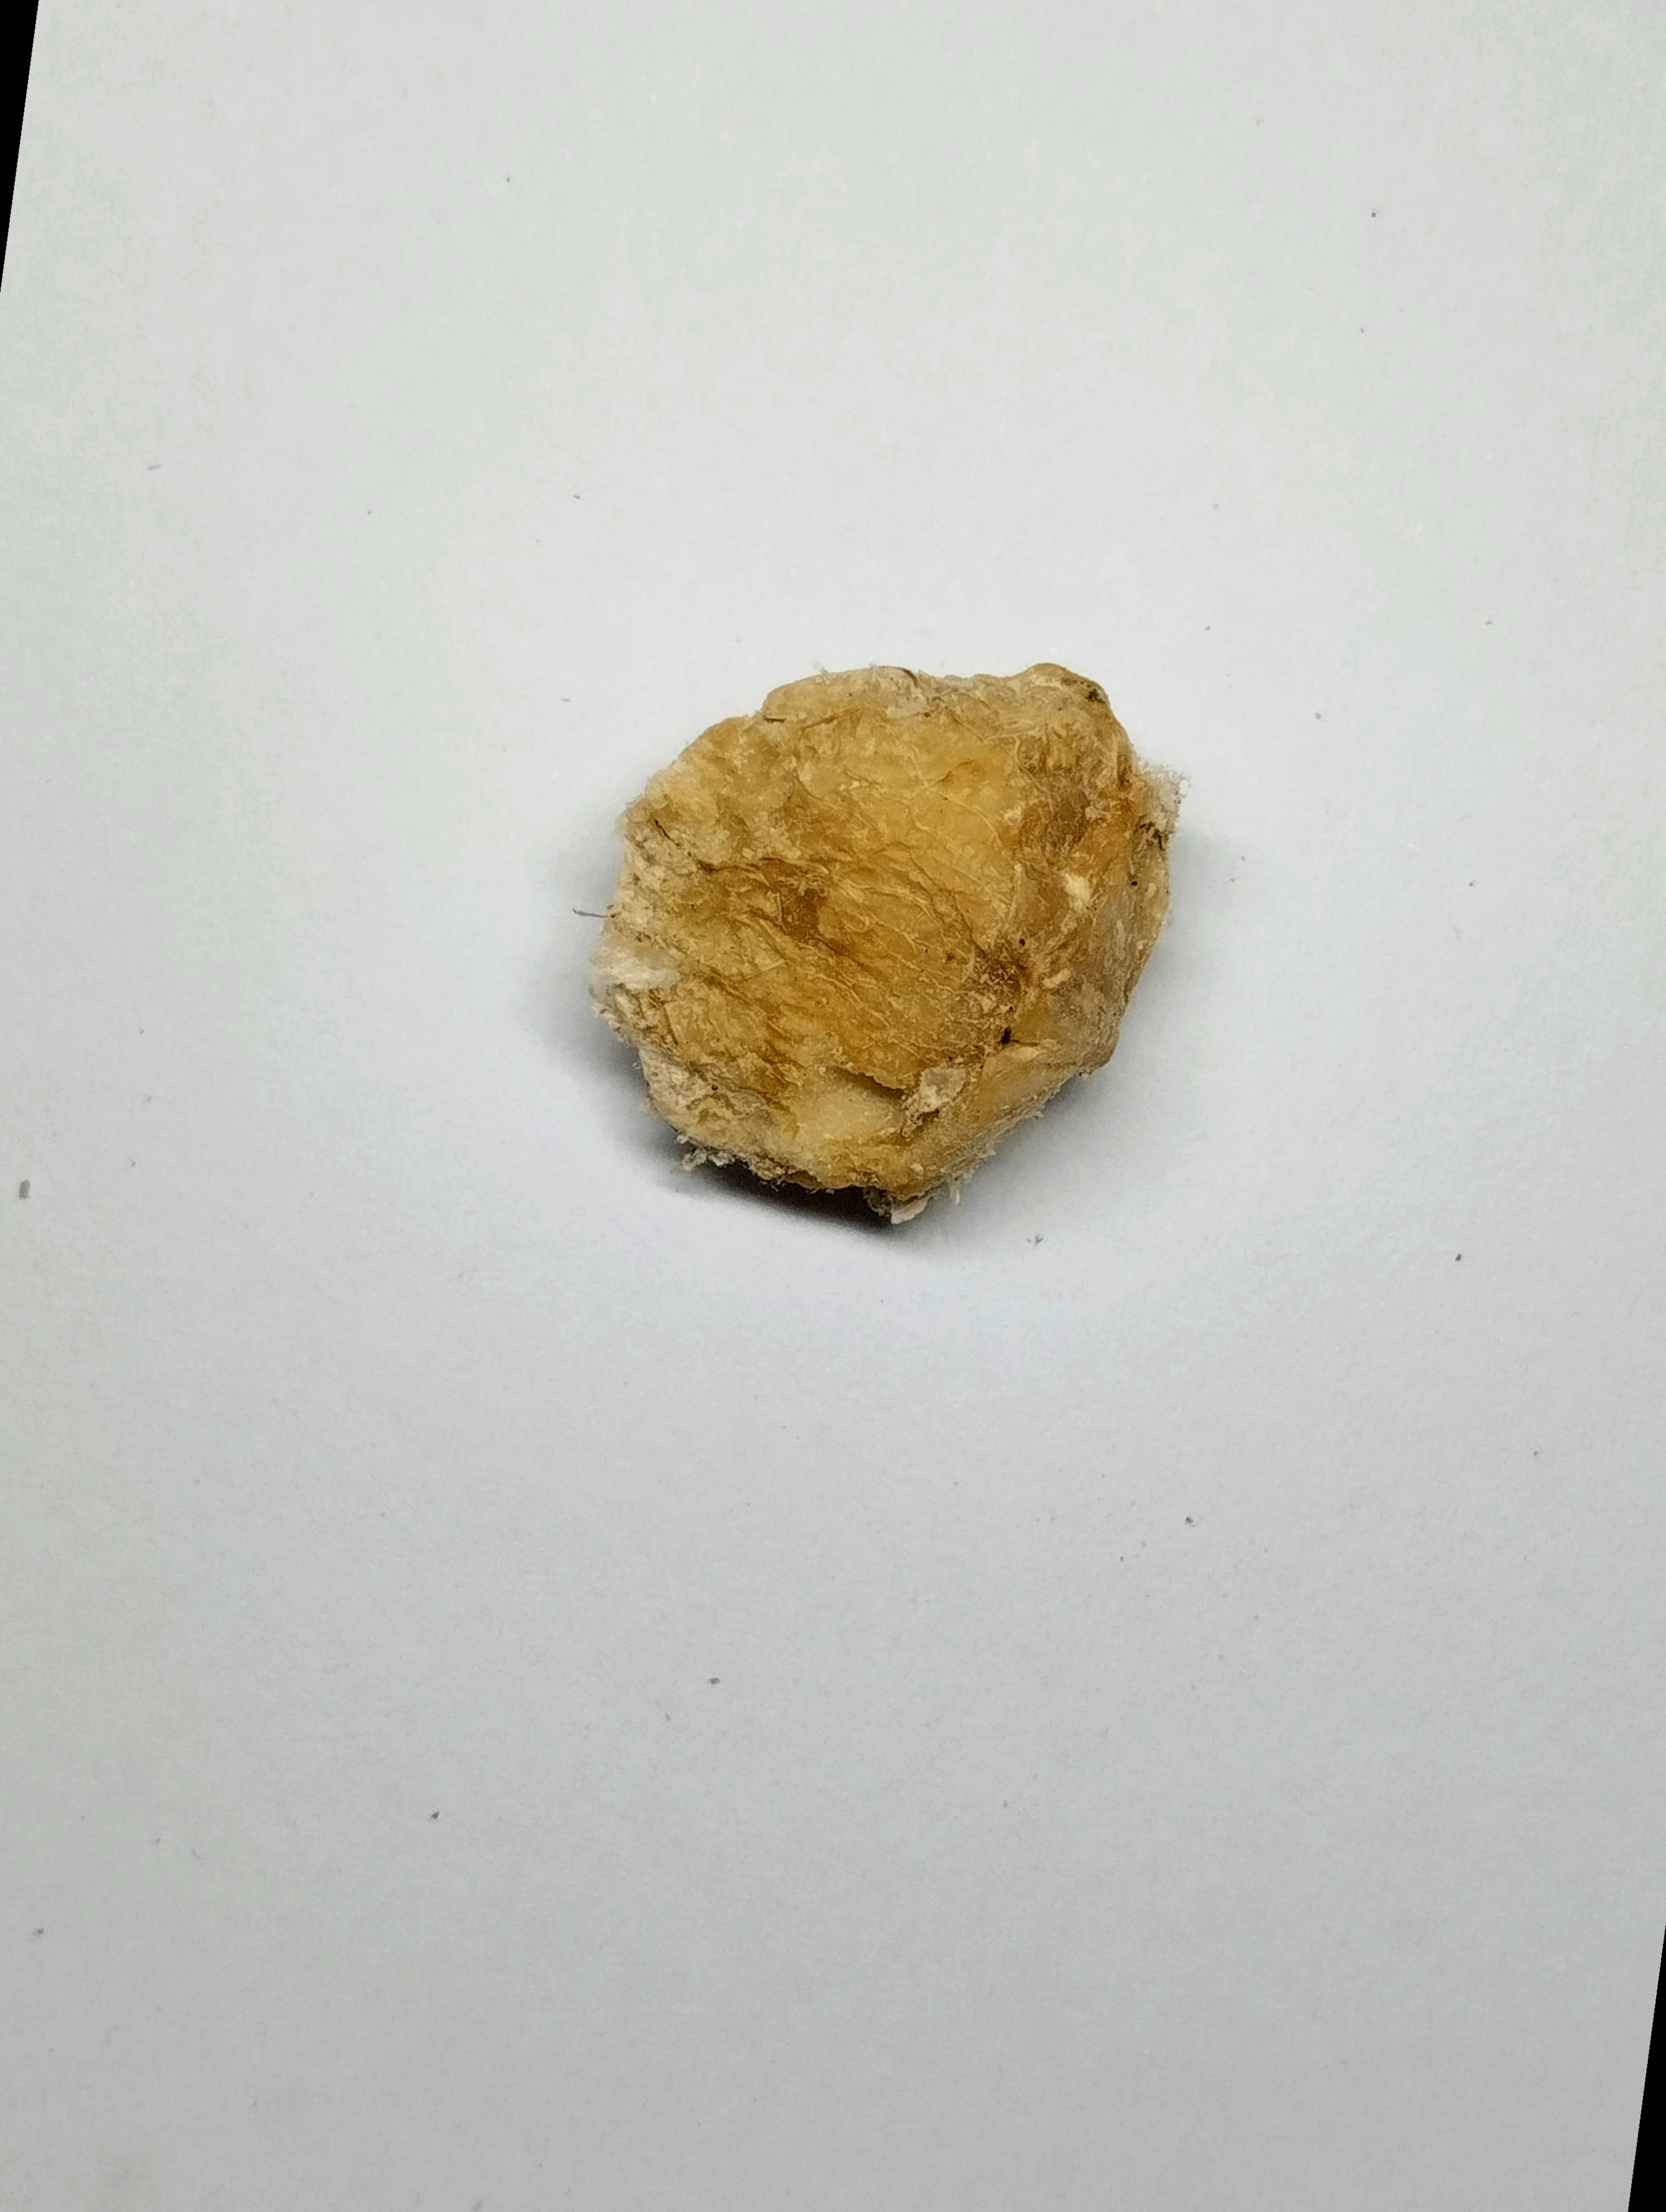
Label: rusak (damaged seed)